Frederick Abberline

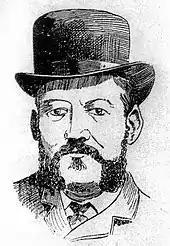
Frederick Abberline in January 1888

Frederick was a clockmaker until he left home to go to London, where he enlisted in the Metropolitan Police on 5 January 1863, being appointed to N Division (Islington) with the Warrant Number 43519. PC Abberline so impressed his superiors that they promoted him to Sergeant two years later on 19 August 1865. On his promotion he moved to Y Division (Highgate). Throughout 1867 he investigated Fenian activities as a plainclothes officer. He was promoted to Inspector on 10 March 1873, and three days later, on 13 March, transferred to H Division in Whitechapel. On 8 April 1878 Abberline was appointed Local Inspector in charge of H Division's CID.